Enough Praying

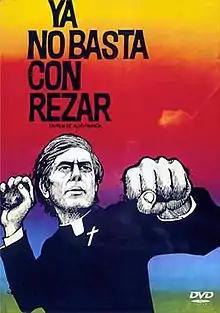
film poster and DVD cover

Enough Praying "" is a 1973 Chilean drama film directed by Aldo Francia.